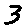
Label: 3